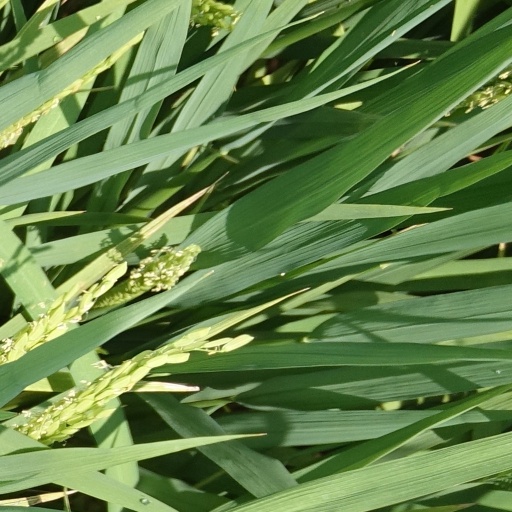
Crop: rice